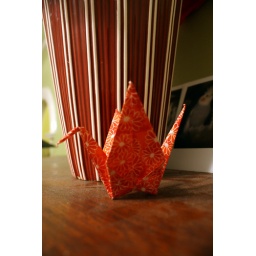
paper crane made for me by a friend's boyfriend as part of a gift. very cute